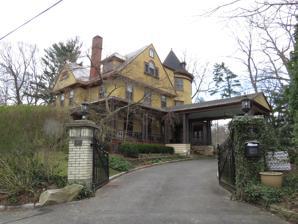
Building: House at 19 Locust Place
Country: United States of America
Year built: 1893
Historic house in New York, United States United States historic place House at 19 Locust Place U.S. National Register of Historic Places Show map of New York Show map of the United States Location 19 Locust Pl., Sea Cliff, New York Coordinates 40°50′38″N 73°39′4″W / 40.84389°N 73.65111°W / 40.84389; -73.65111 Area less than one acre Built 1893 Architectural style Shingle Style MPS Sea Cliff Summer Resort TR NRHP reference No. 88000010 Added to NRHP February 18, 1988 House at 19 Locust Place is a historic home located at Sea Cliff in Nassau County, New York .  It was built in 1893 and is a large, rambling 2 + 1 ⁄ 2 -story house with slate -covered cross-gable roof and a large round tower in the Shingle Style .  It features a broad shed-roofed wraparound porch supported by Doric order columns and a variety of window types. It was listed on the National Register of Historic Places in 1988. References